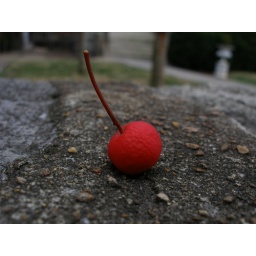
Walking in front of the church in Franklin I spotted this berry sitting on the stone wall. Shot in macro.